Traitorous eight

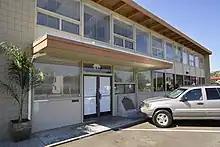
The first building of Fairchild Semiconductor, at 844 East Charleston Road, Palo Alto, California

In March 1957, Kleiner, who was beyond Shockley's suspicions, asked permission ostensibly to visit an exhibition in Los Angeles. Instead, he flew to New York to seek investors for a new company, and his parents, New York residents, assisted him. Kleiner was supported by Blank, Grinich, Last, Roberts, Hoerni and Moore. Arthur Rock and Alfred Coyle from Hayden, Stone & Co. became interested in the offer, believing that trainees of a Nobel laureate were destined to succeed.